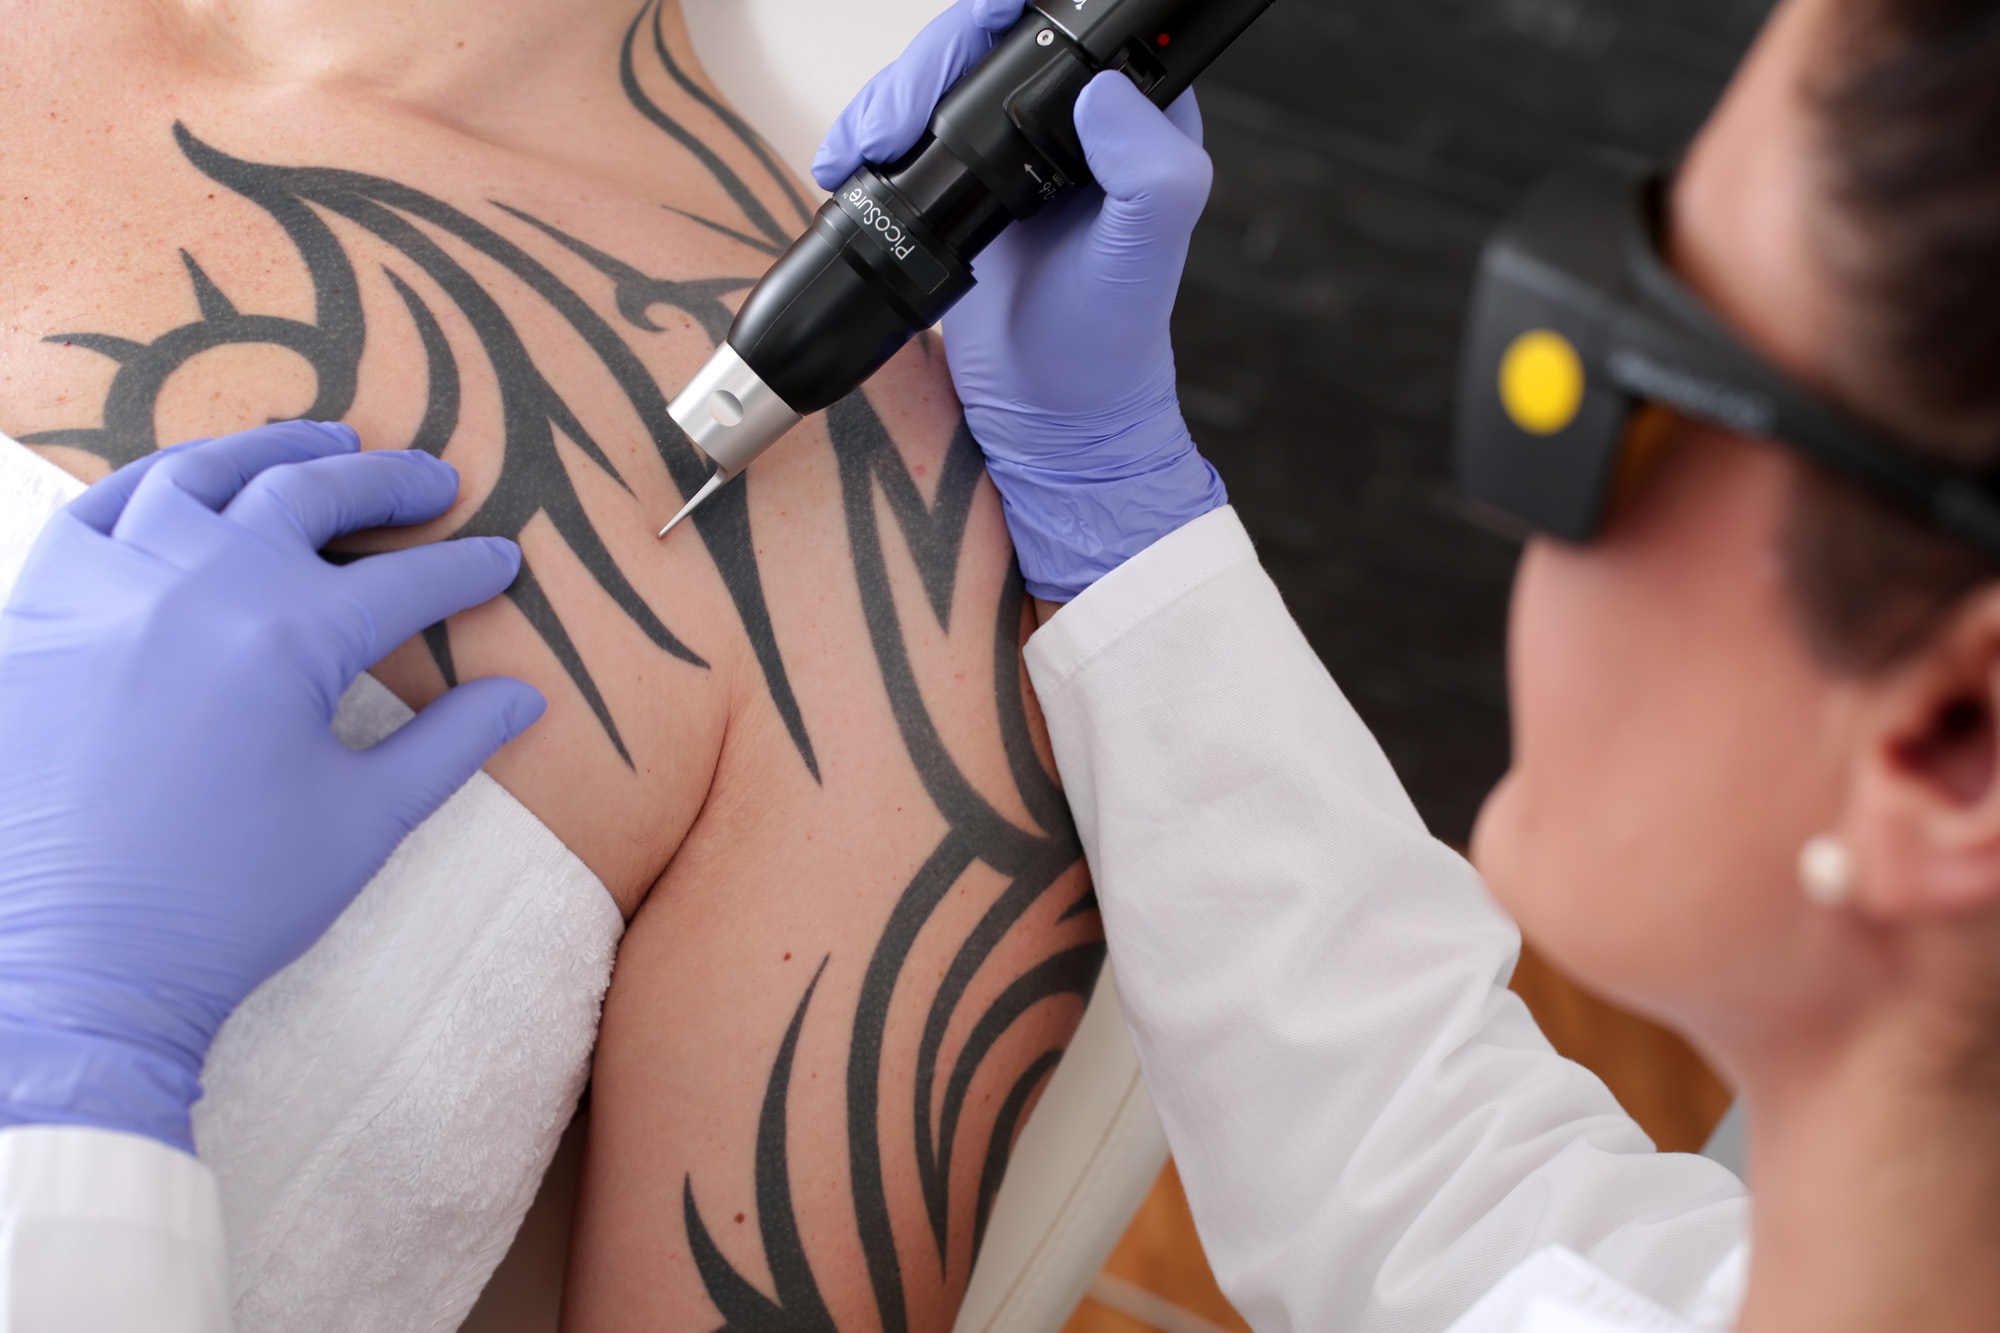
hand, person, tattoo, arm, laser, beauty practice